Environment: real
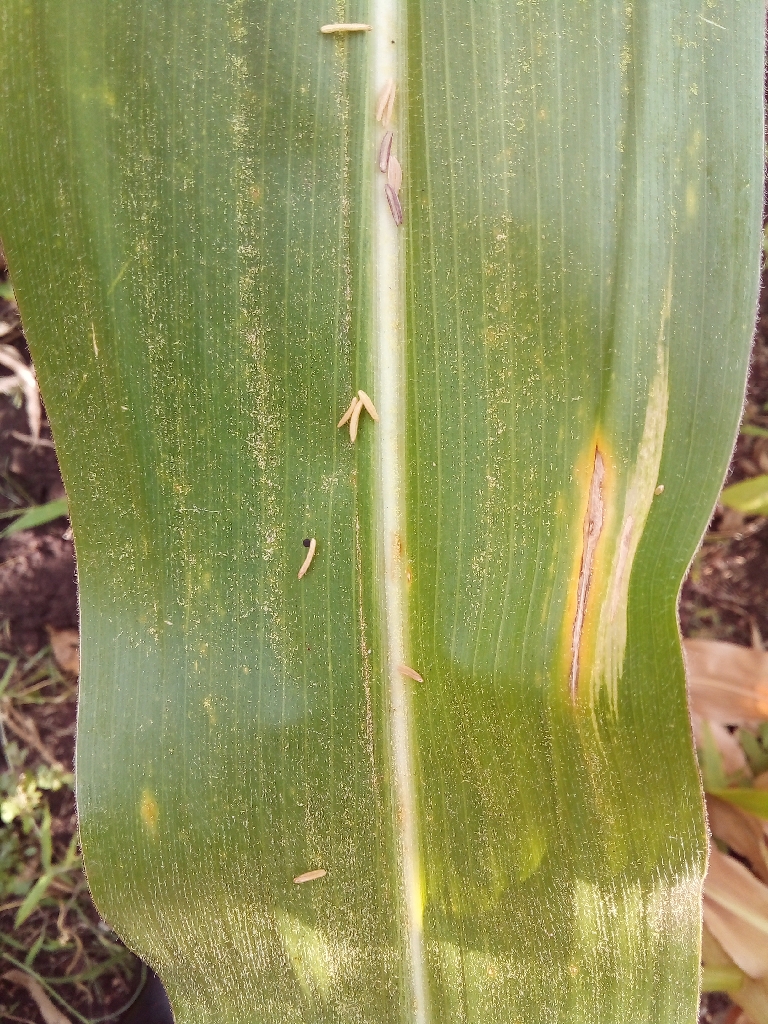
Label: northern_corn_leaf_blight